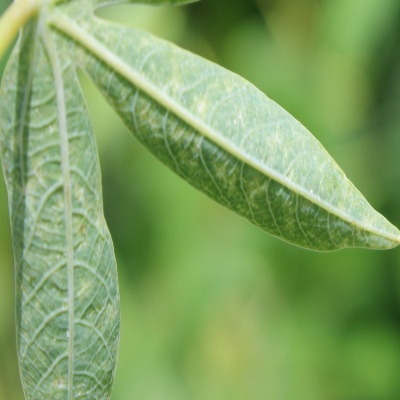
Crop: Cassava
Condition: green mite